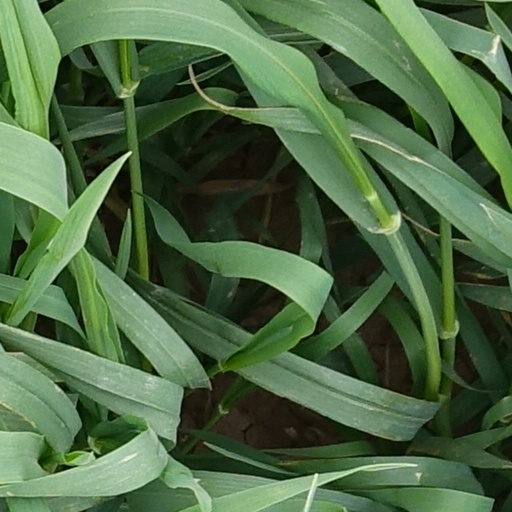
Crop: wheat